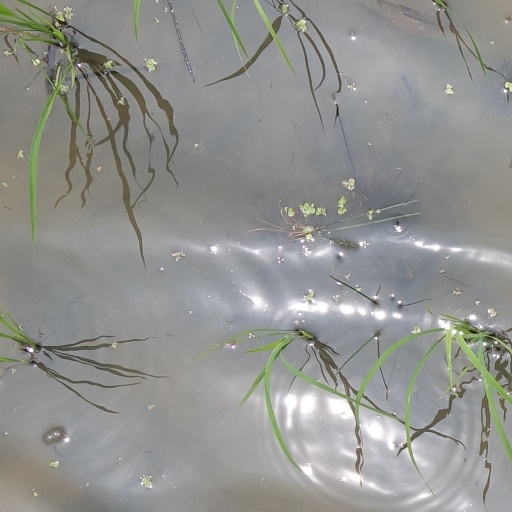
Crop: rice